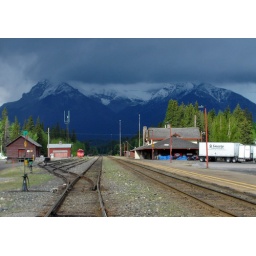
The nothing coming over the mountains and followed us as we hitch hiked home